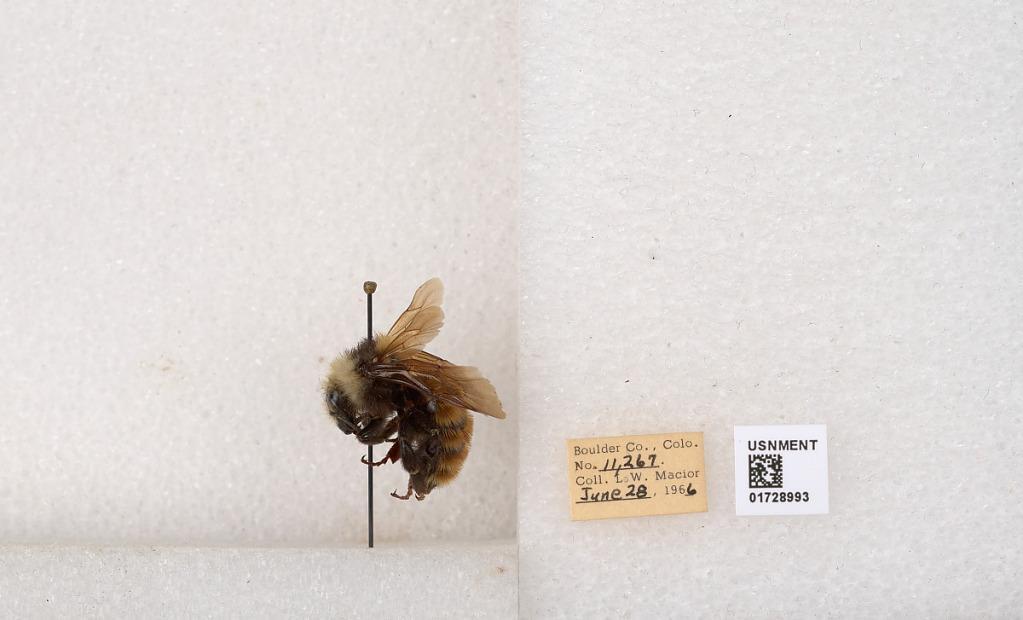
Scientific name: Bombus appositus Cresson
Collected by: L. Macior
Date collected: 1966-6-28
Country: United States
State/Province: Colorado
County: Boulder
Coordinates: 40.0925, -105.358